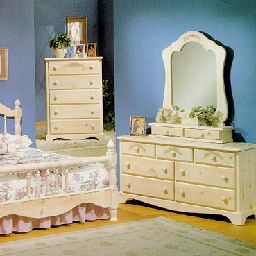
Room type: bedroom